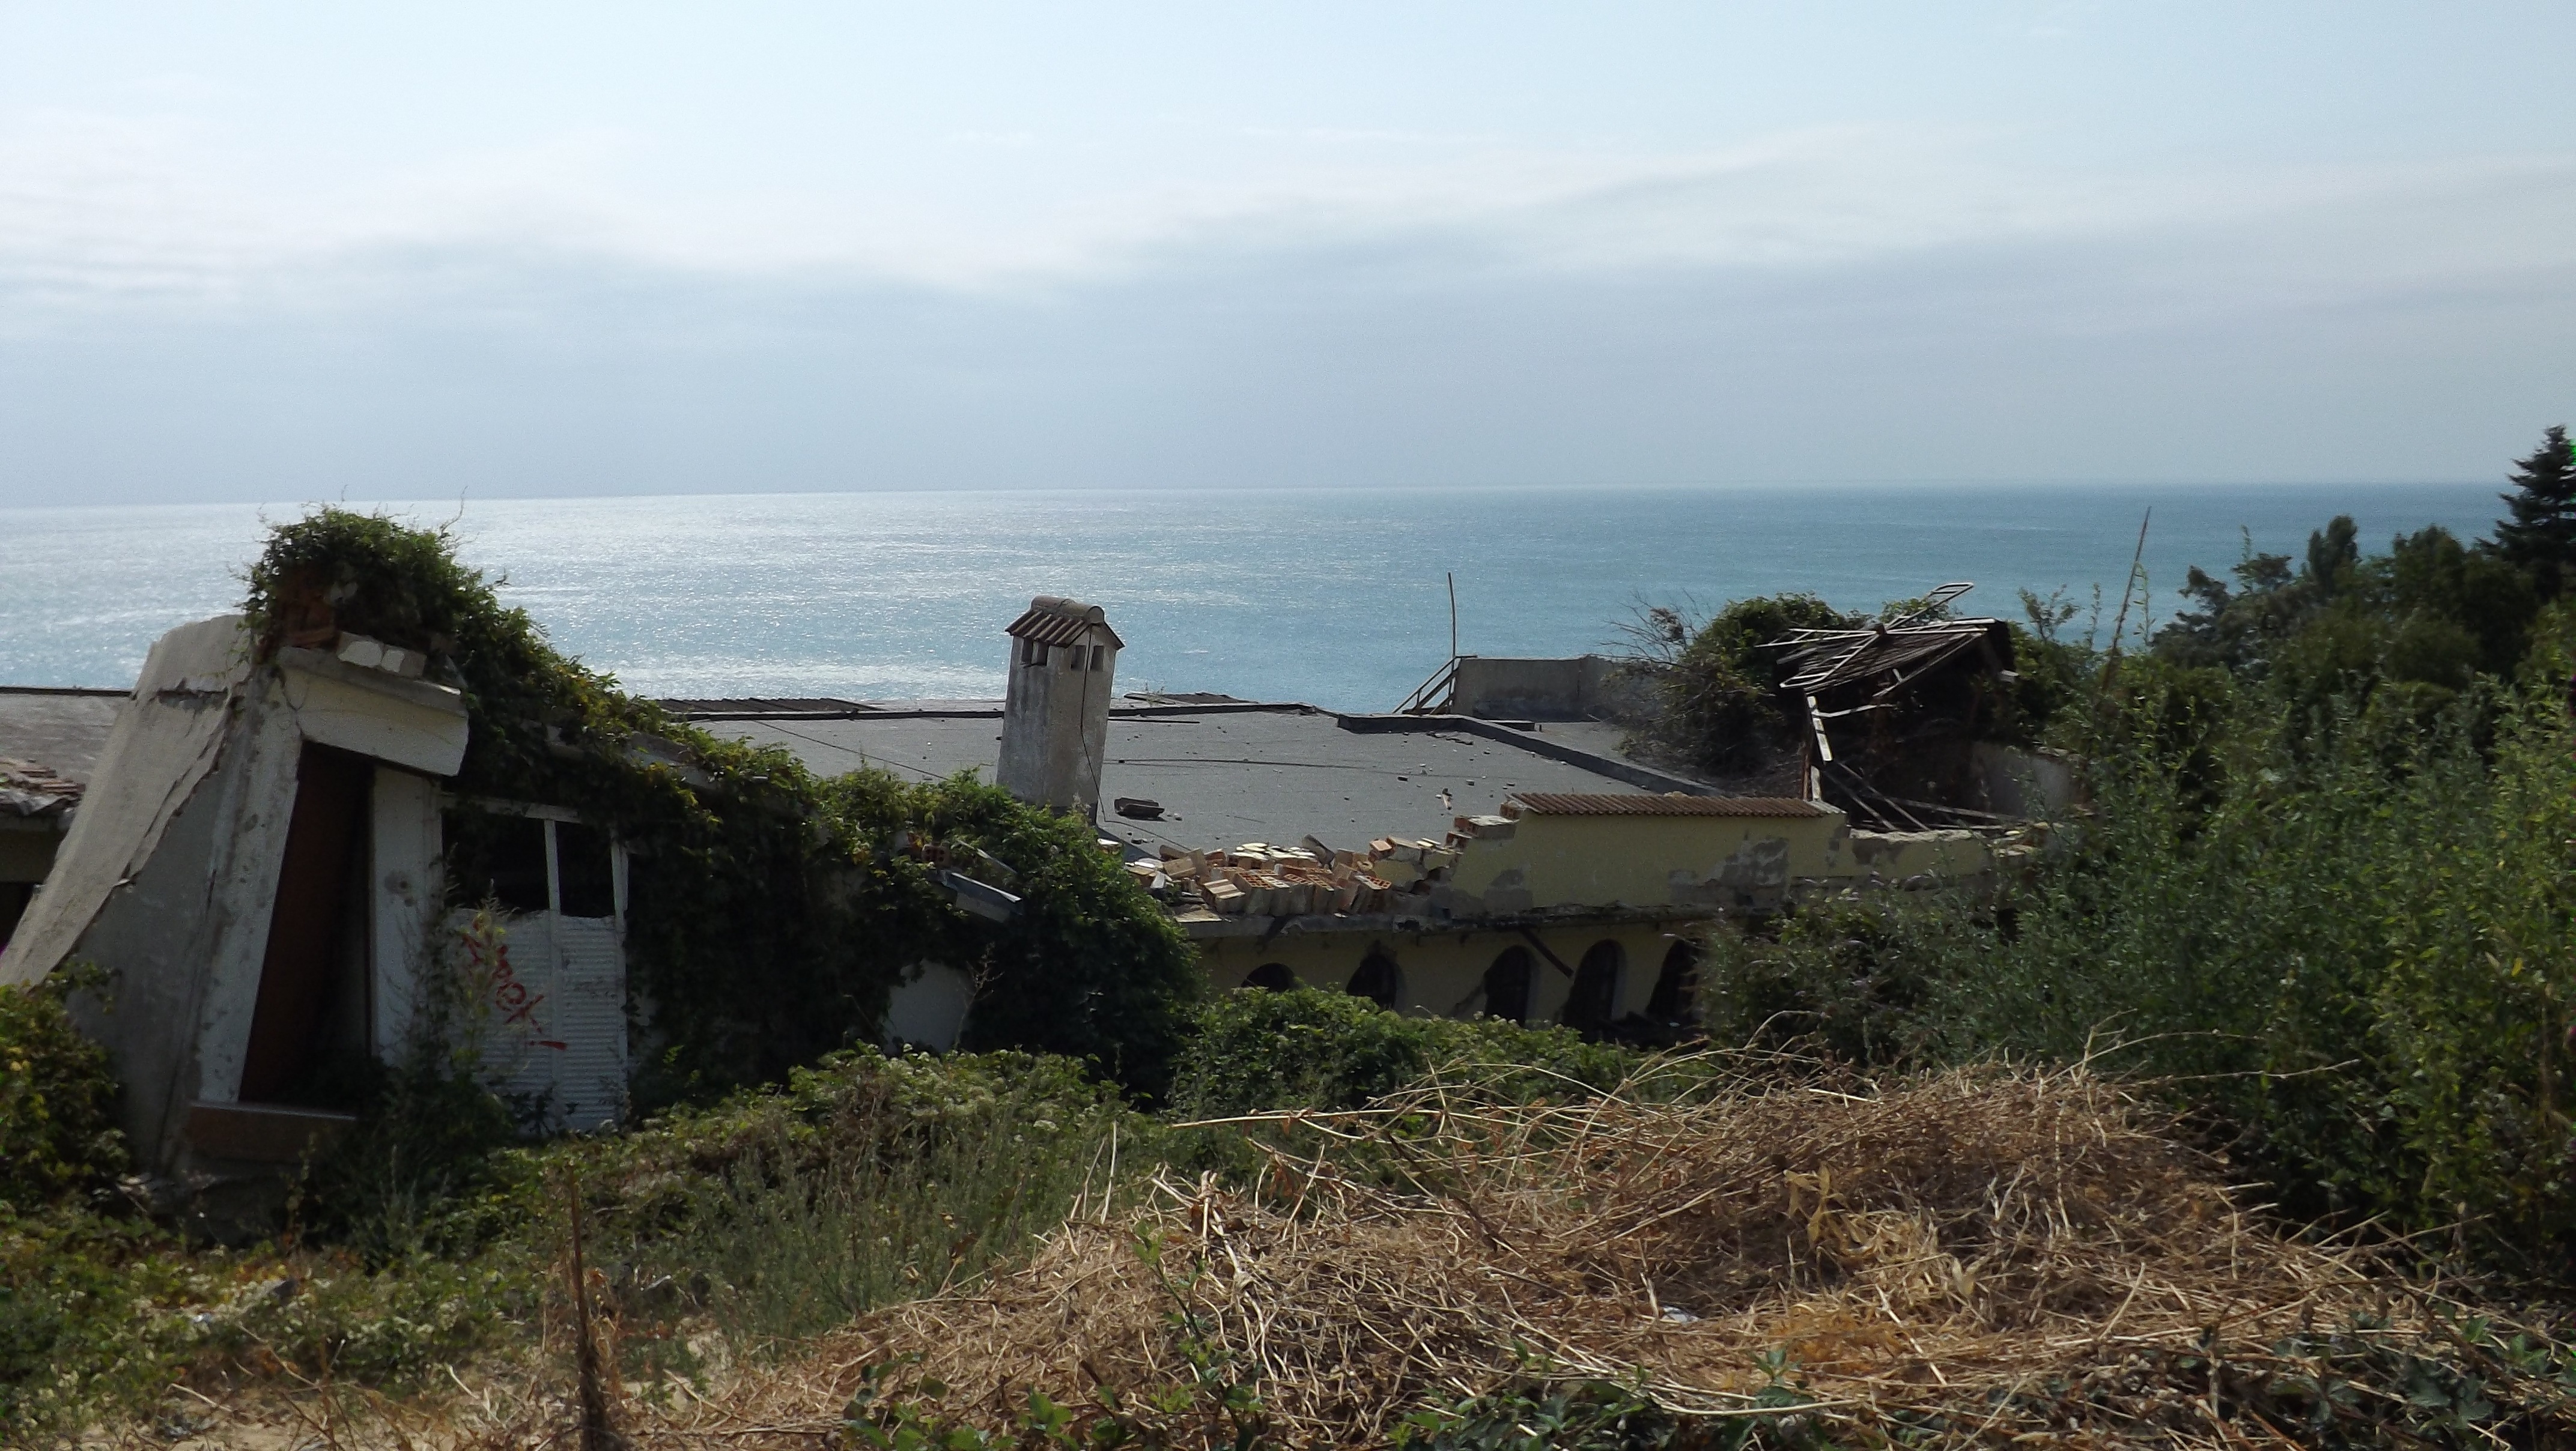
sea, coast, house, village, vehicle, peace, terrain, ruins, bulgaria, rural area, black sea